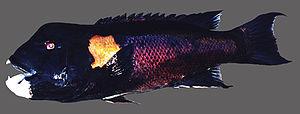
La pêche sous-marine ou pêche en plongée, aussi appelée chasse sous-marine, est une forme de pêche réalisée en plongée, qui consiste à capturer sous l'eau certains poissons et mollusques ainsi qu'à prélever des algues, oursins, crustacés, éponges et perles.